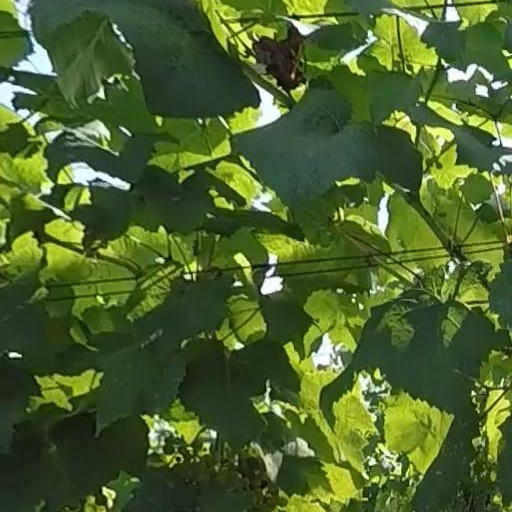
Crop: grape